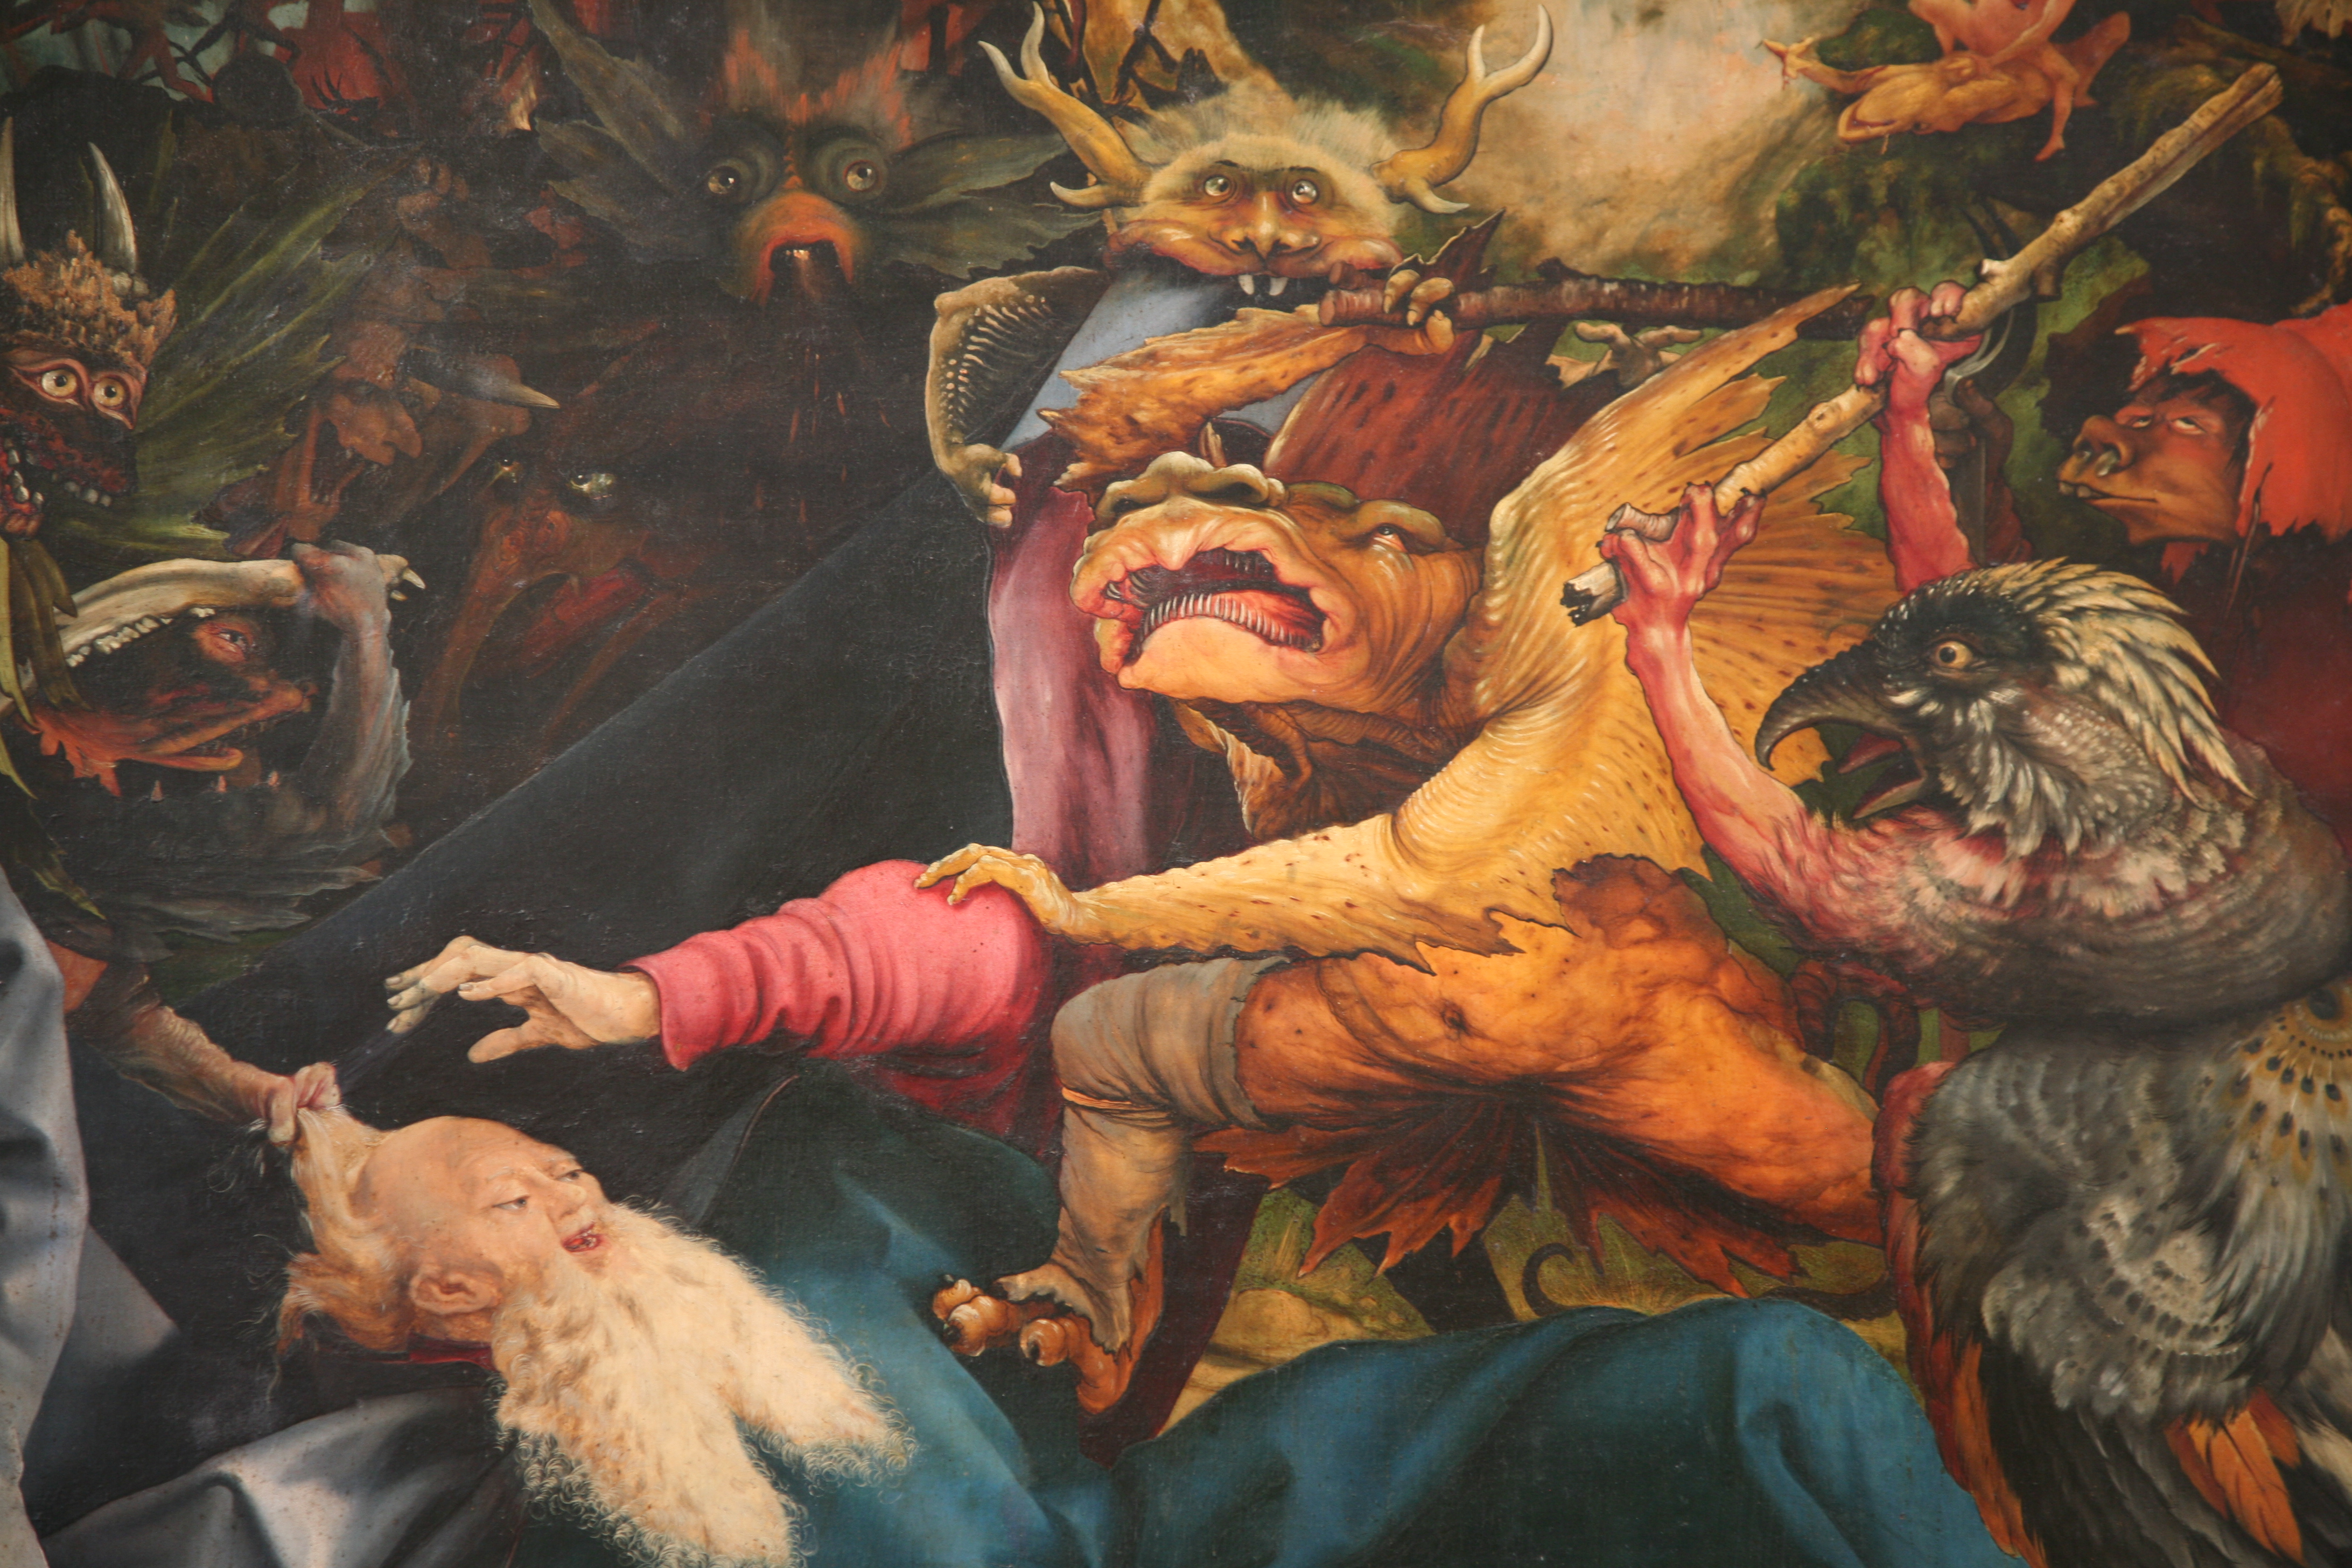
painting, art, mural, demon, antonin, sacre, grunewald, mythology, alsace, gothique, retable, unterlinden, ange, satan, agression, saintantoine, issenheim, mus e